Quick as a Flash

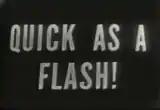
Logo from the pilot

Quick as a Flash was a 30-minute radio quiz program which featured drama segments with guest actors from radio detective shows.